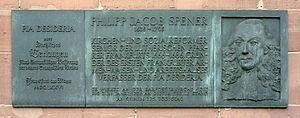
Philipp Jacob Spener, né le 13 janvier 1635 à Ribeauvillé et décédé le 5 février 1705 à Berlin, est un théologien luthérien originaire d'Alsace. Il est l'auteur de Pia desideria, considéré comme le texte fondateur du piétisme. Il est également un grand nom de la science héraldique en Allemagne. Son principal ouvrage, dans ce domaine, est le Theatrum nobilitatis Europae.